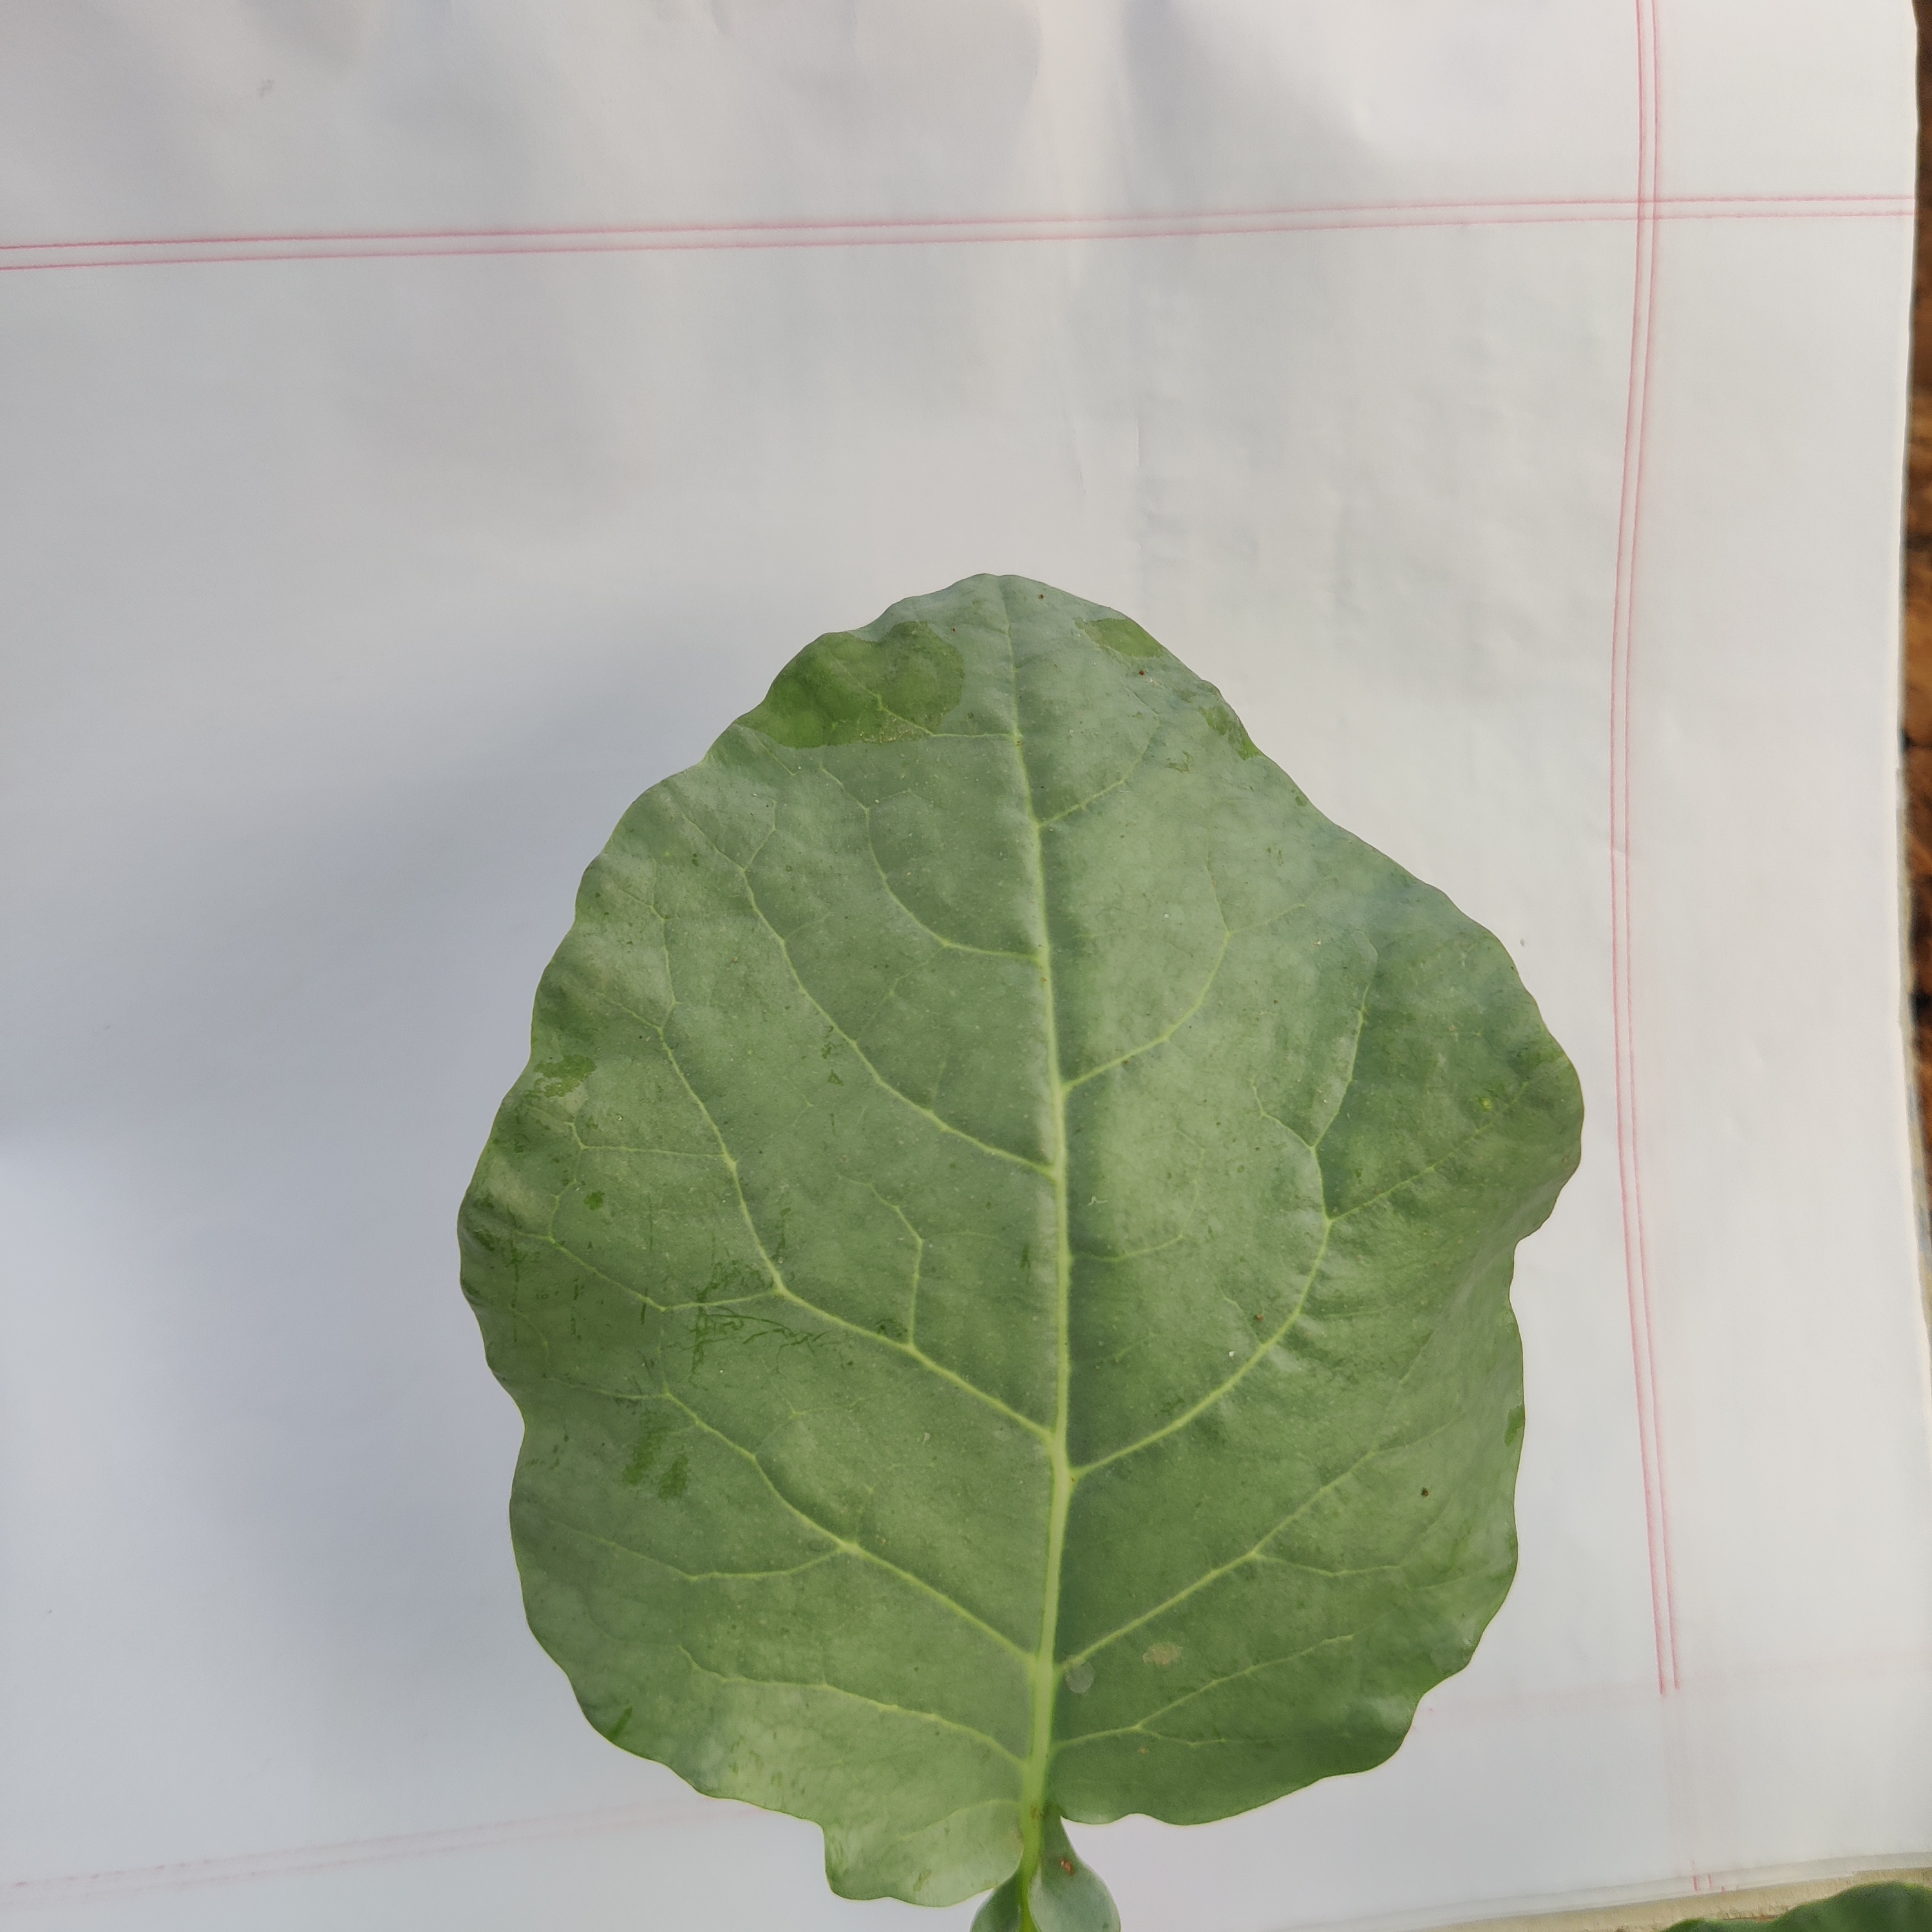
Label: Healthy